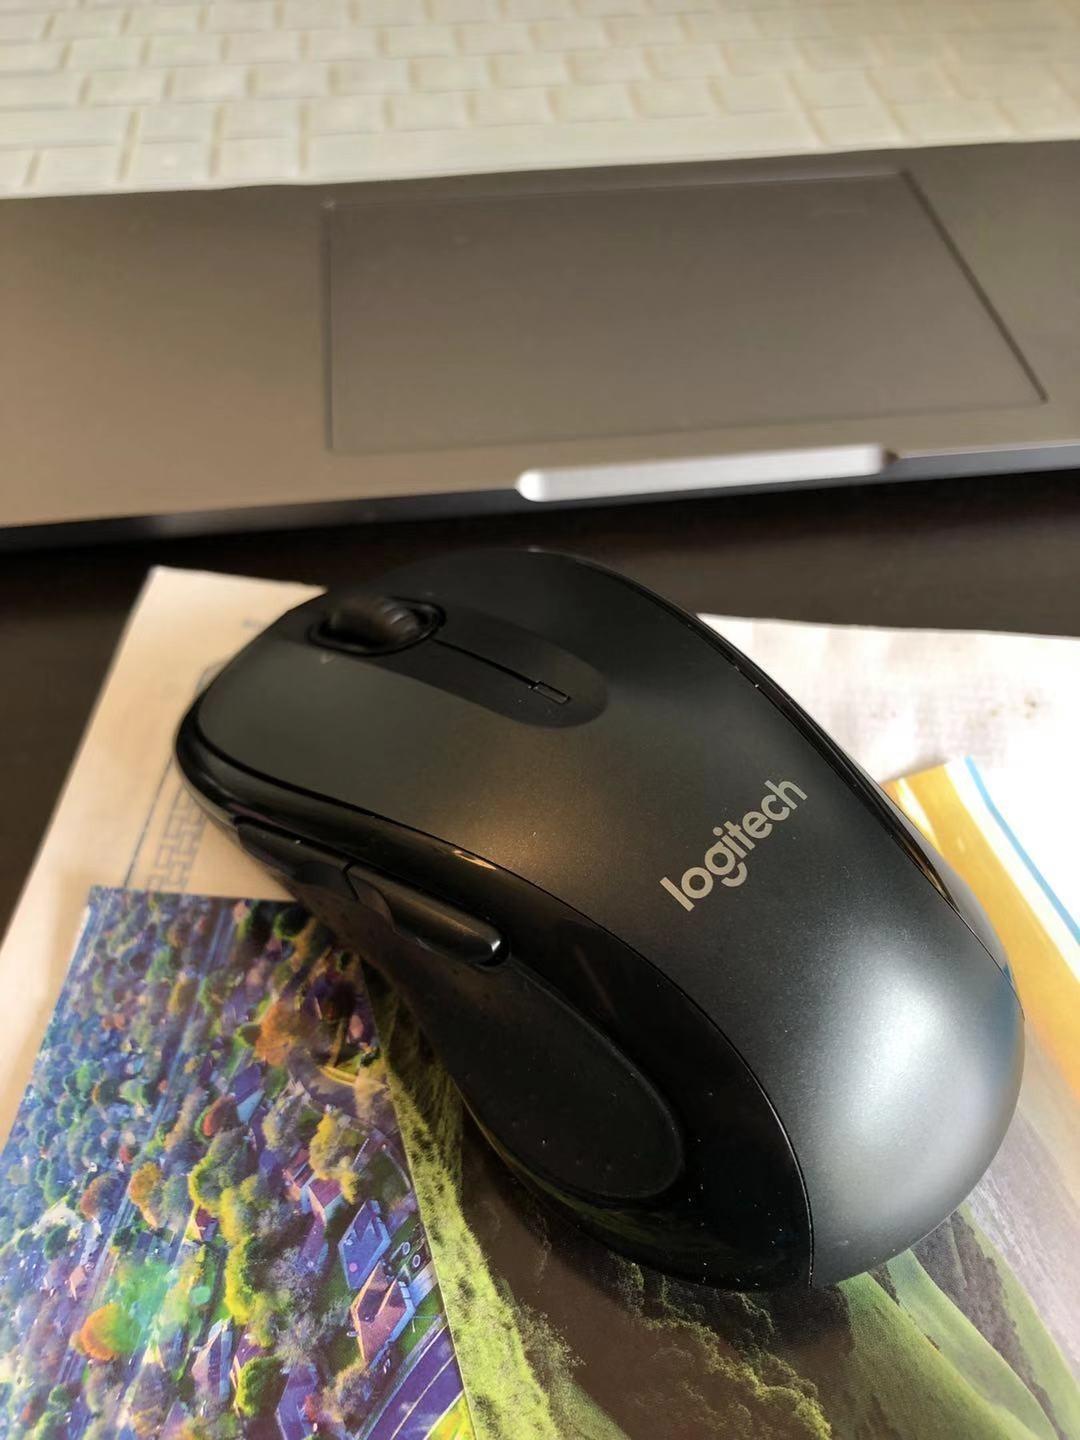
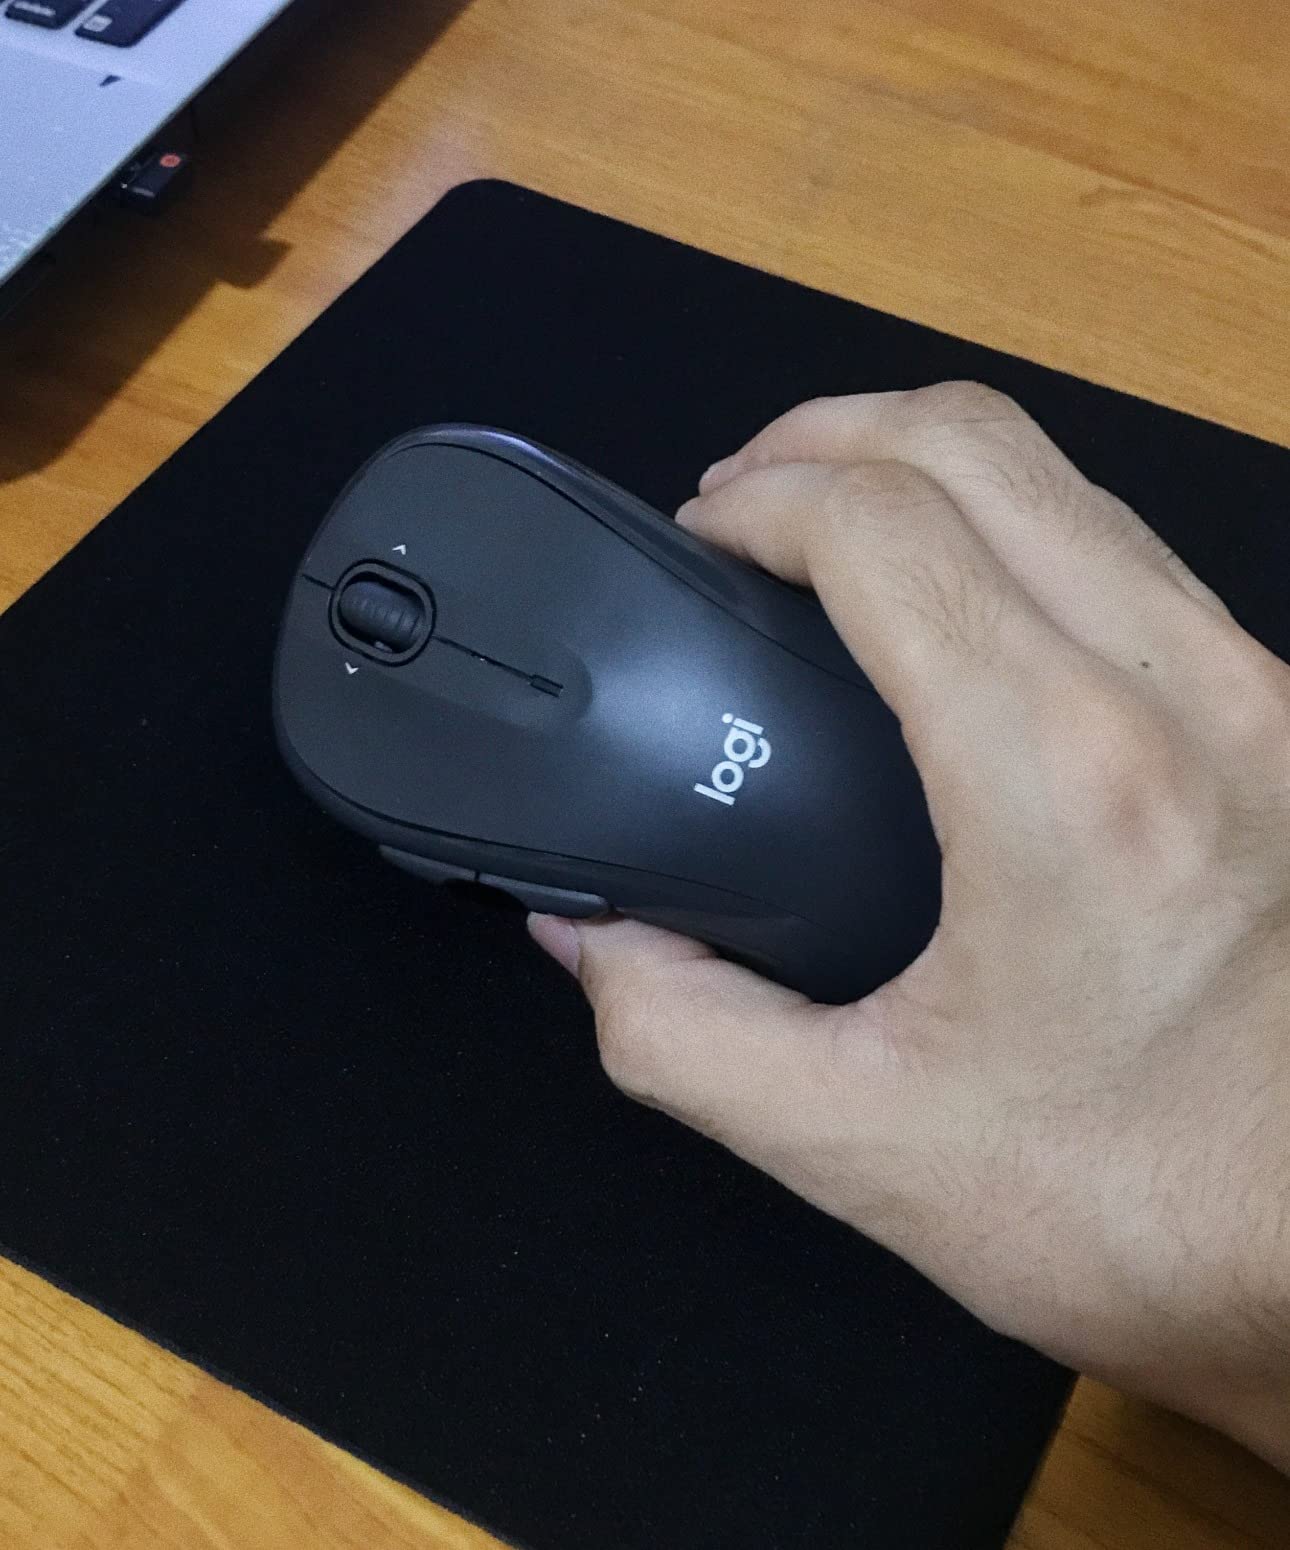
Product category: mouse
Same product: no